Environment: real
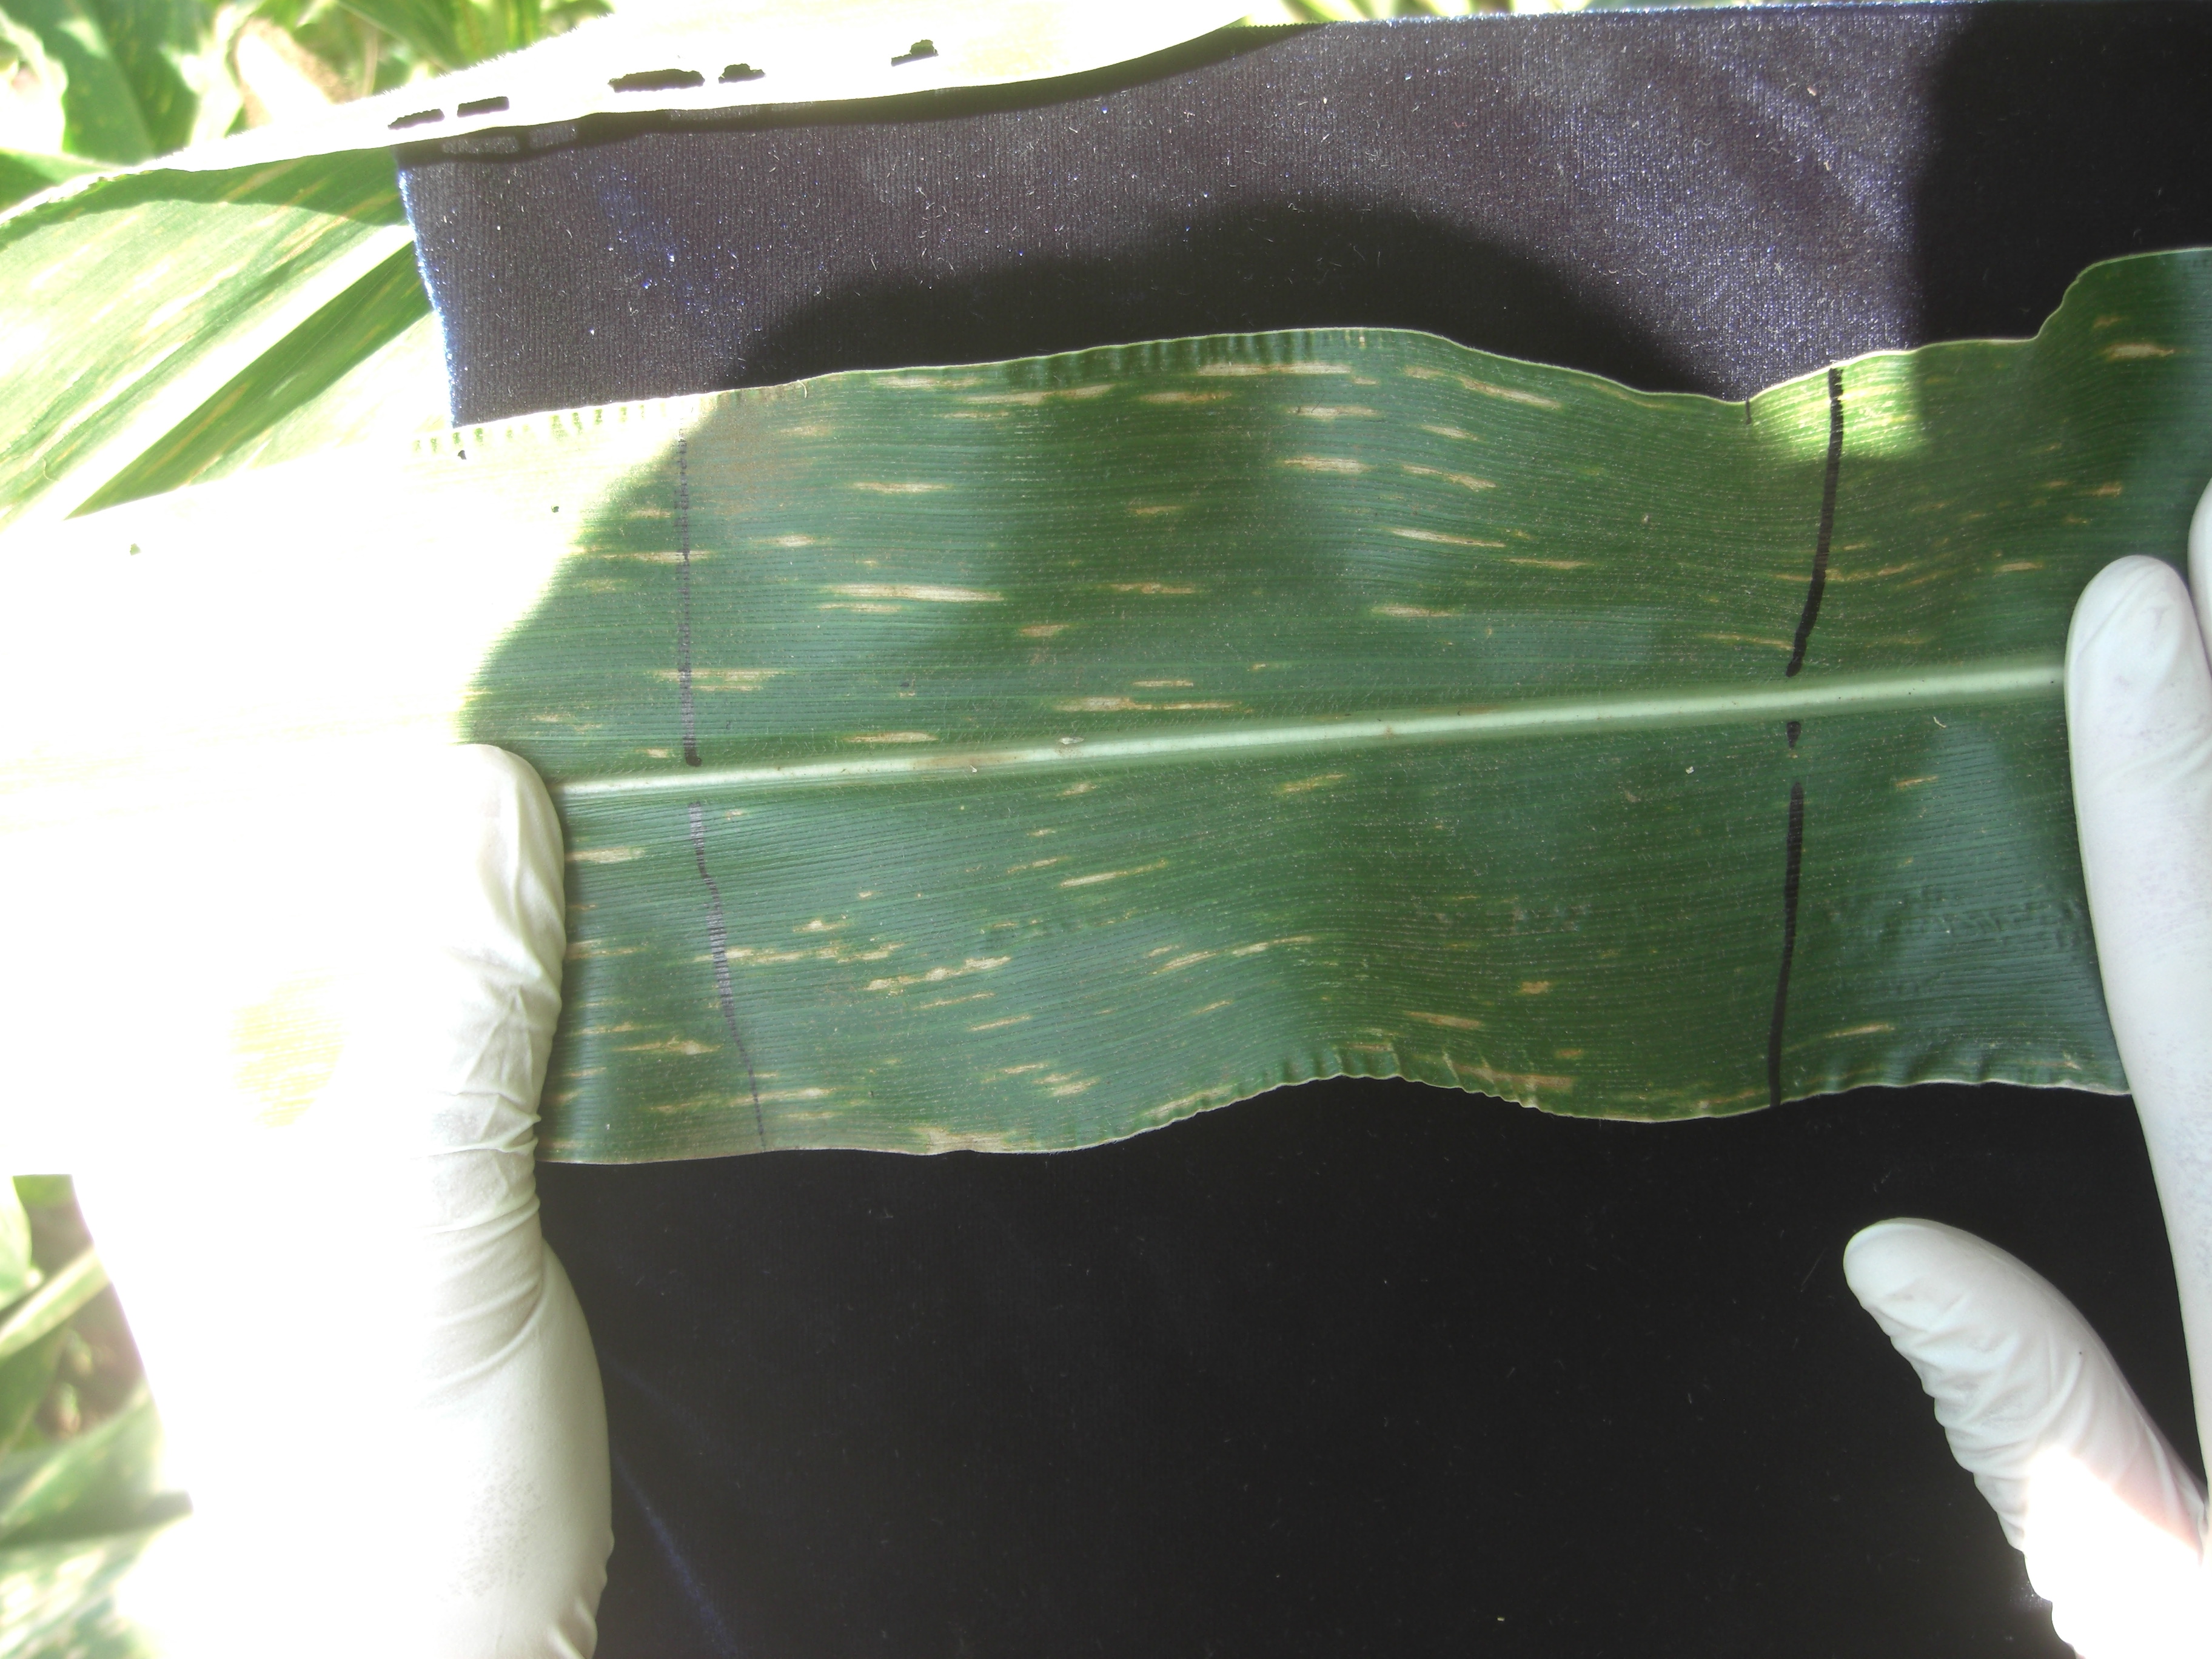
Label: gray_leaf_spot